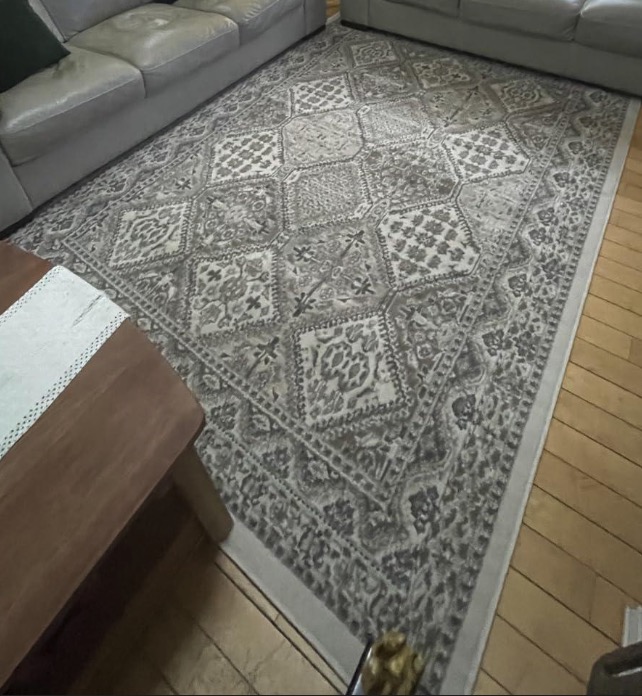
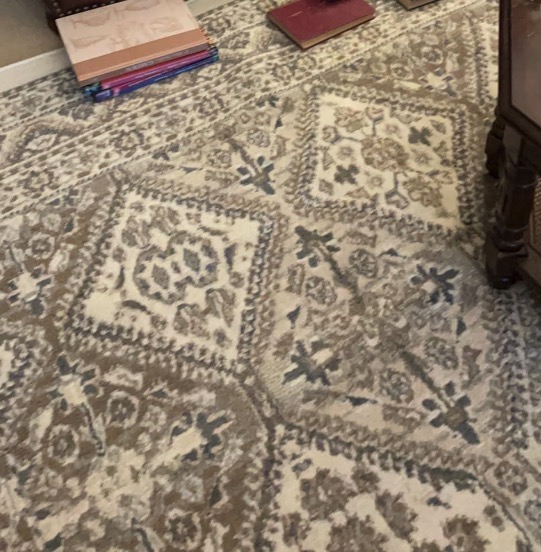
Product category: misc
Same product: yes